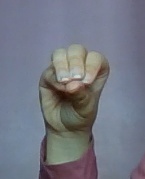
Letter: ha